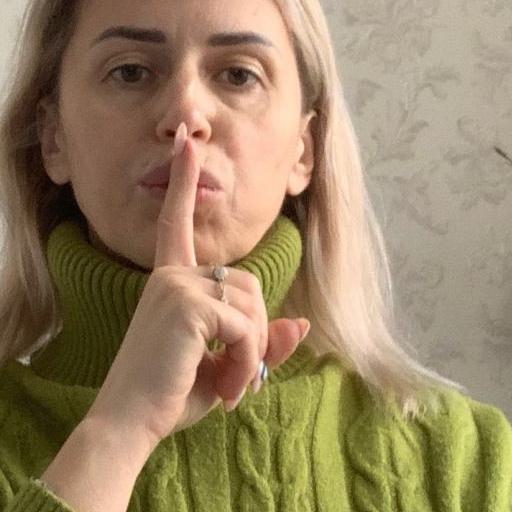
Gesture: mute